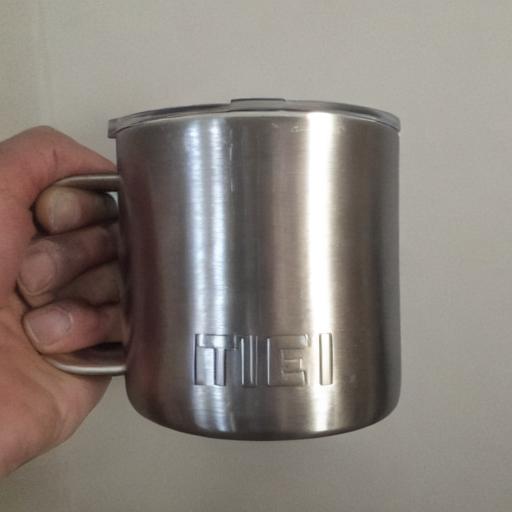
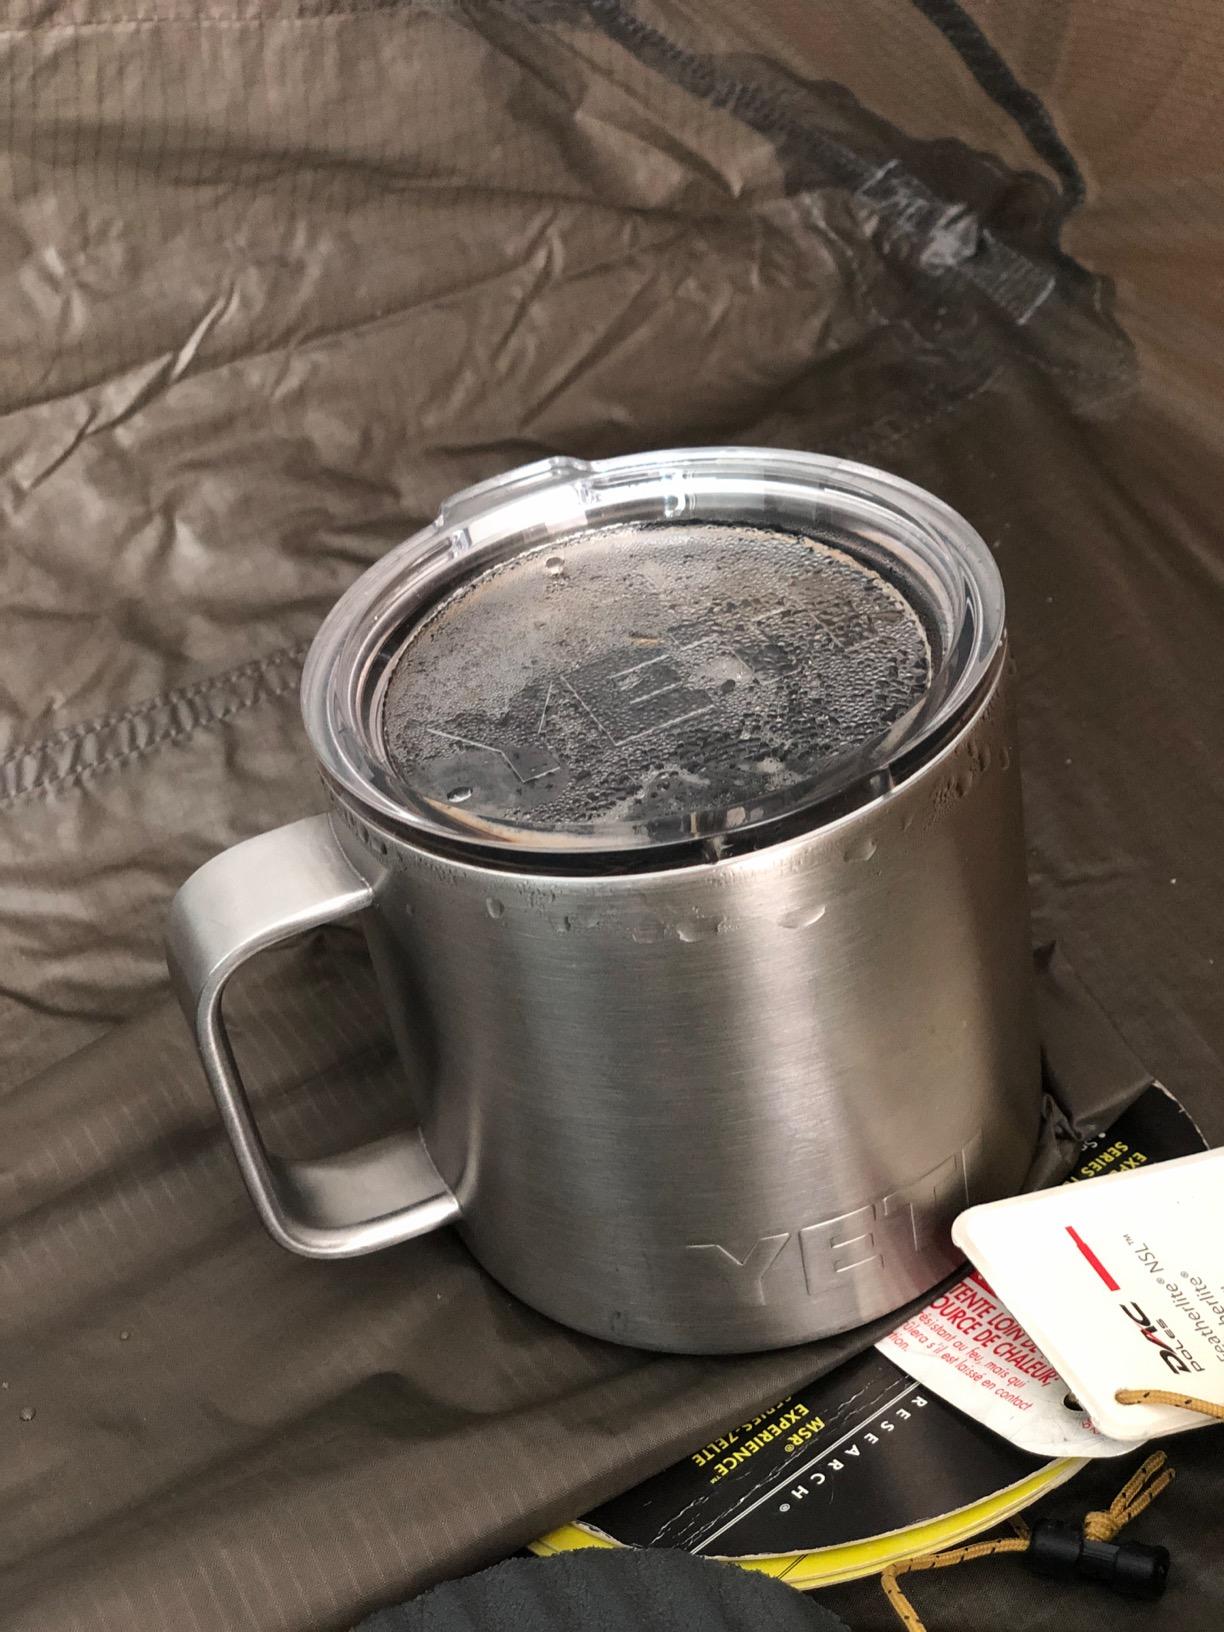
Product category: items_mug
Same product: no